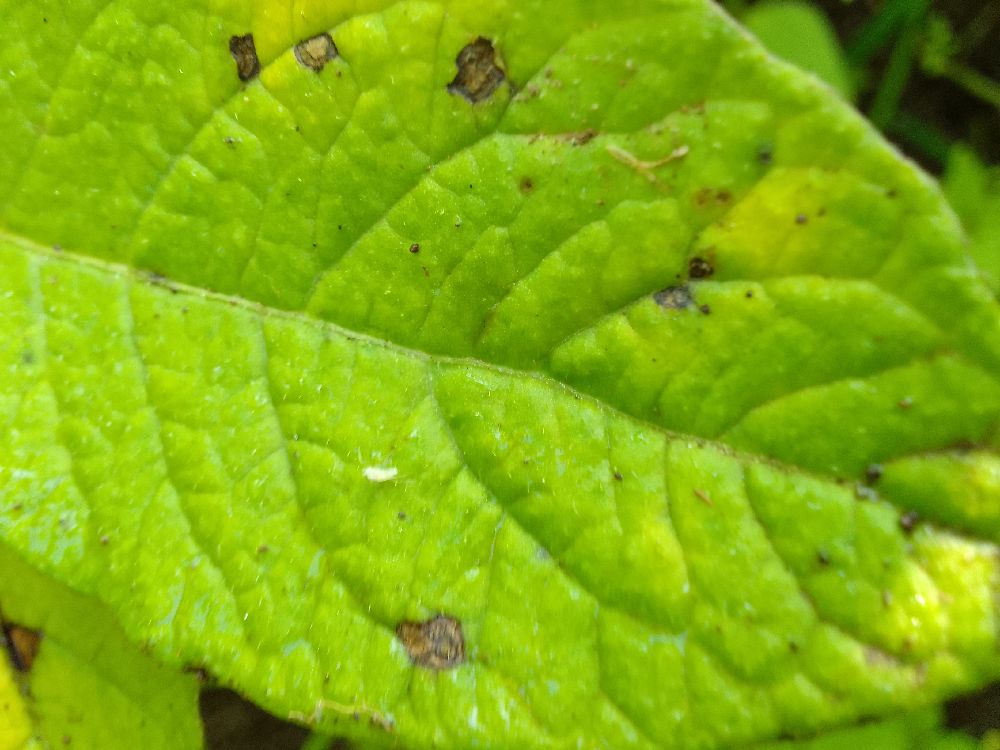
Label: Early blight